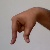
The image shows a hand gesture representing the letter 'Q' in Indian Sign Language.